Dance in the Smoke

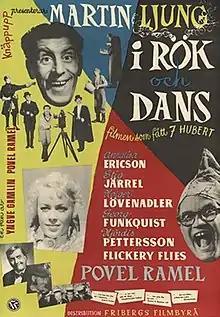

Dance in the Smoke (Swedish: I rök och dans) is a 1954 Swedish musical comedy film directed by Bengt Blomgren and Yngve Gamlin and starring Martin Ljung, Annalisa Ericson and Stig Järrel.